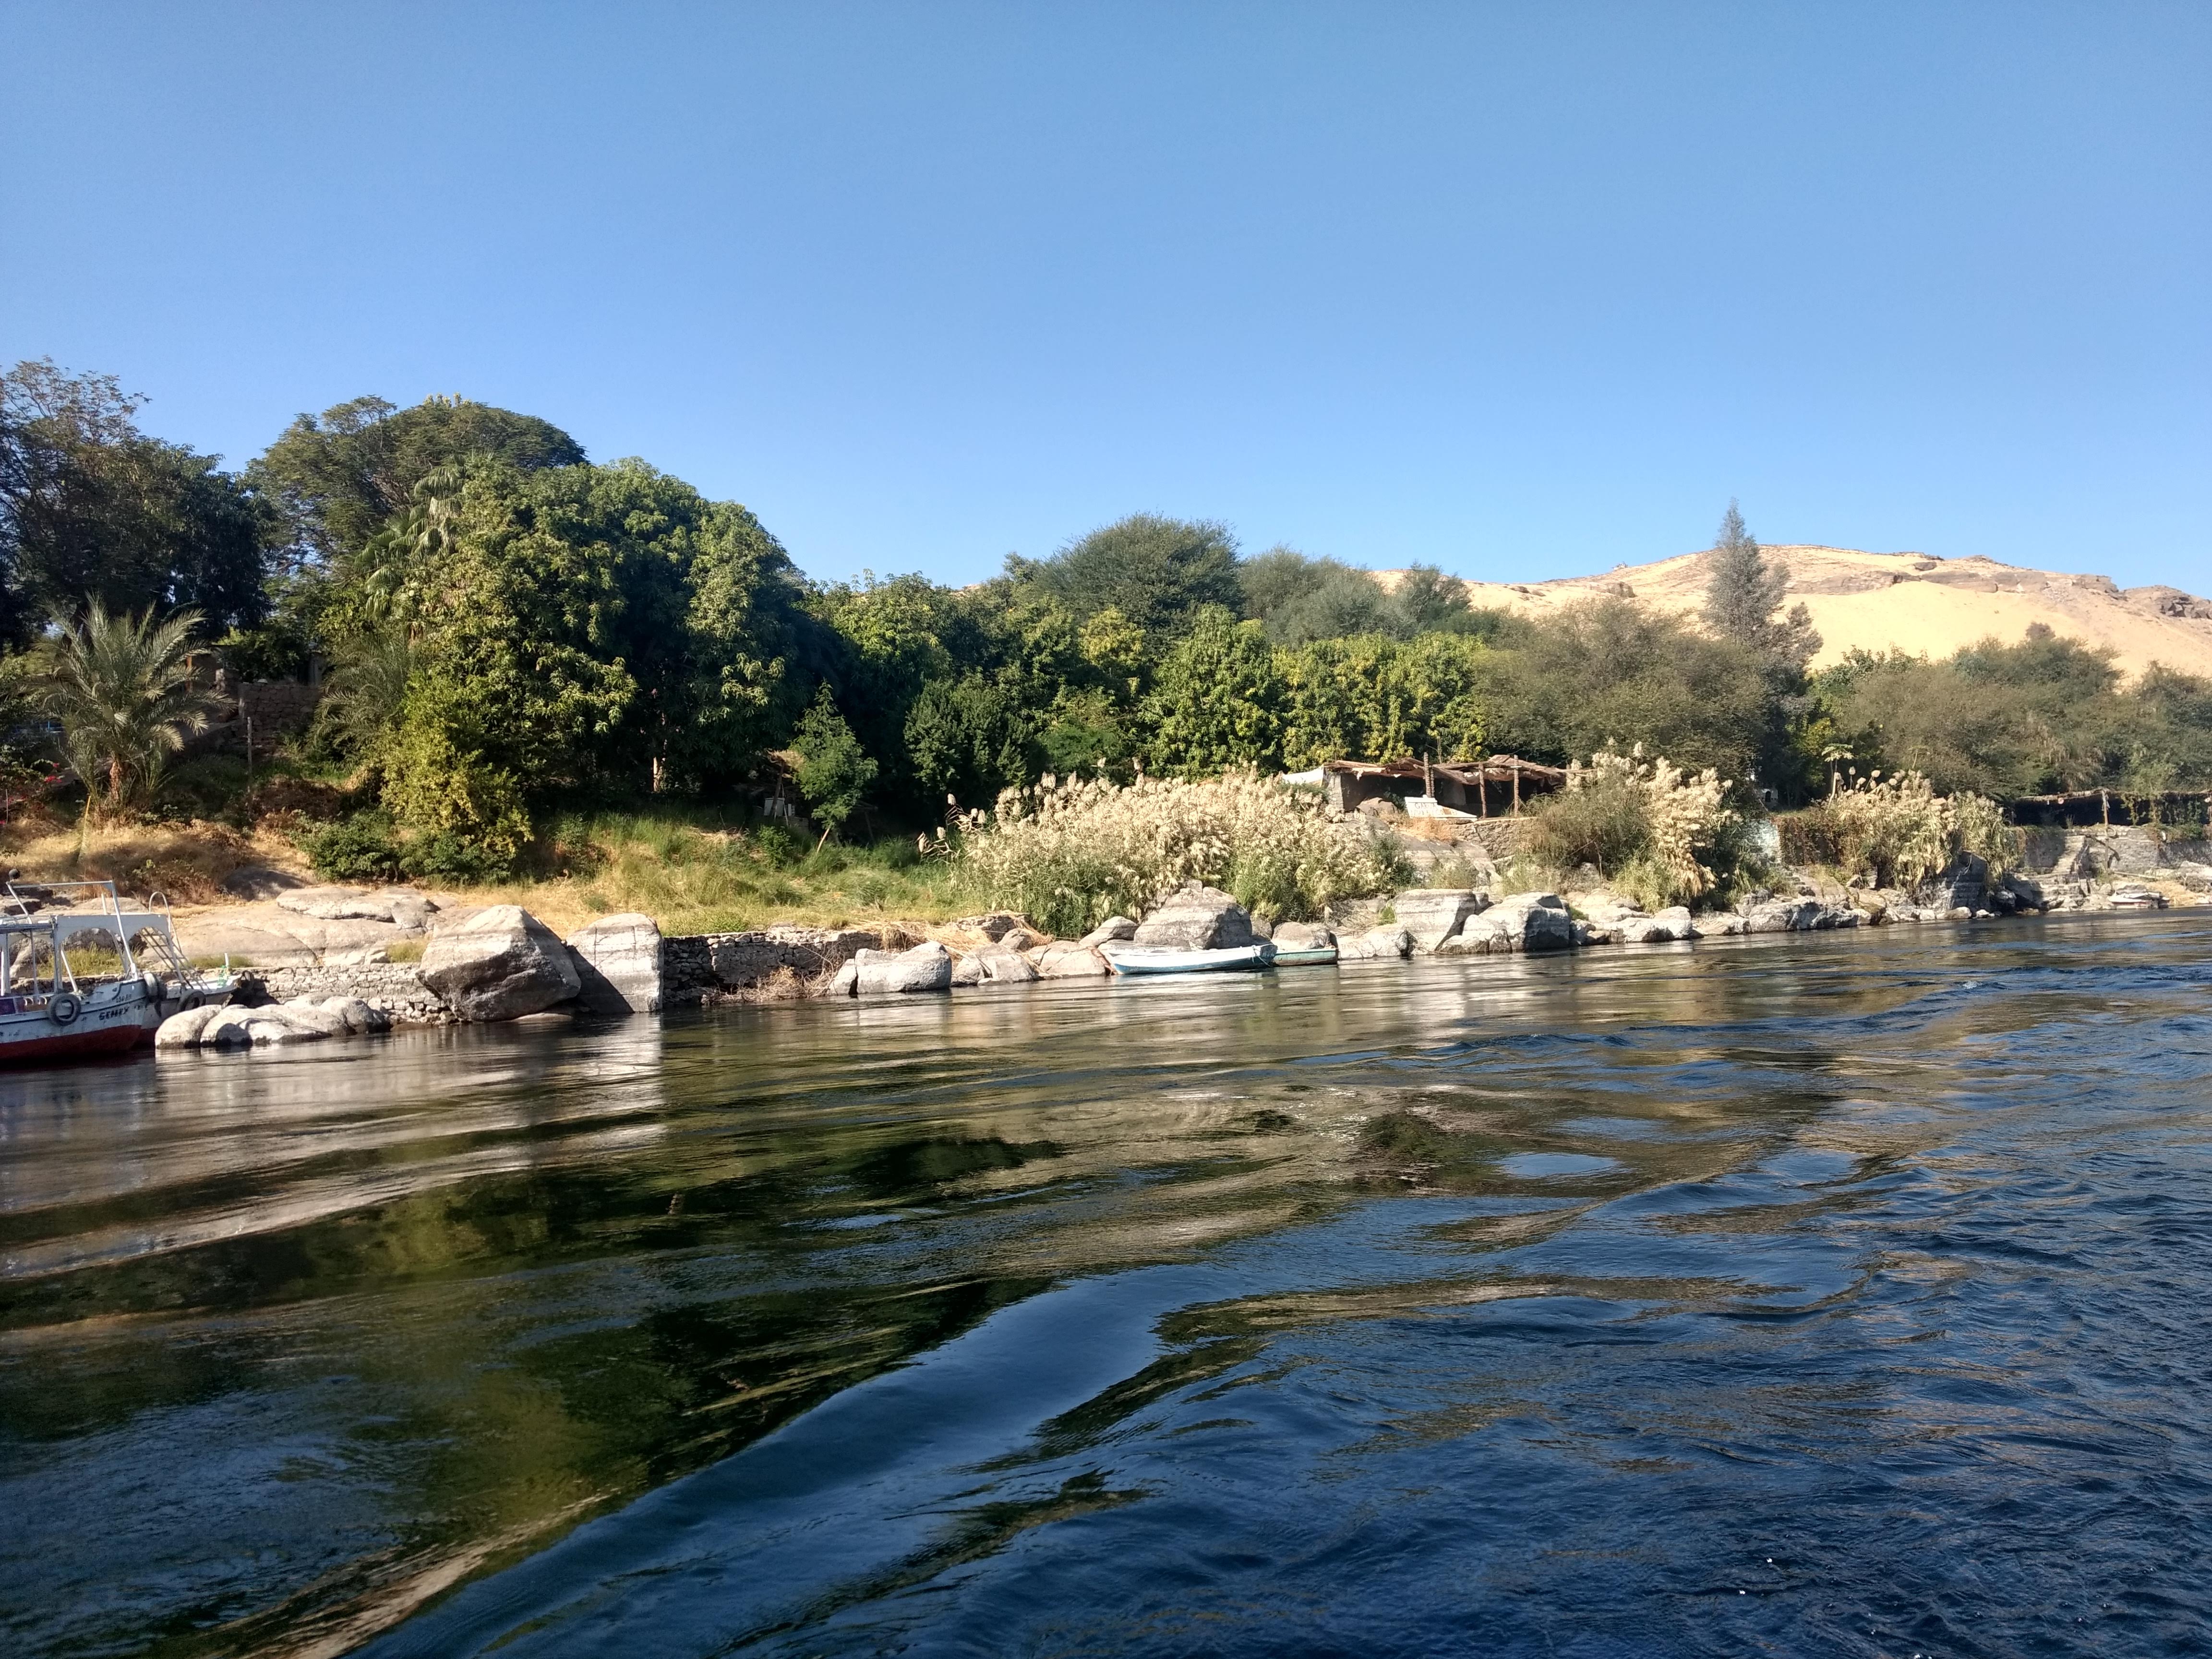
nile, Nuba, aswan, egypt, body of water, water, water resources, river, nature, natural landscape, bank, sky, wilderness, natural environment, waterway, watercourse, tree, lake, reflection, lake district, inlet, mountain, sea, landscape, shore, loch, channel, coast, rock, reservoir, stream, ocean, floodplain, vehicle, bay, coastal and oceanic landforms, hill, pond, tourism, creek, state park